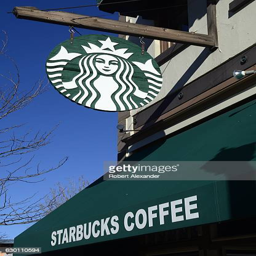
a sign with the logo hangs over the entrance to a shop